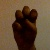
The image shows a hand gesture representing the letter 'E' in Indian Sign Language.